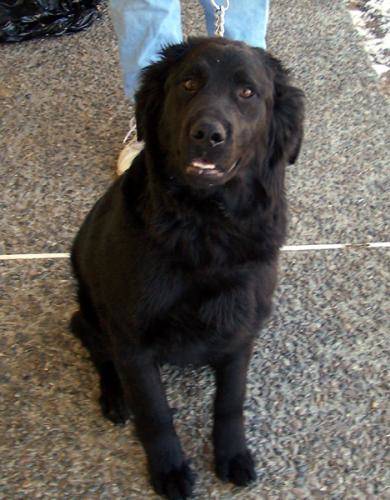
Label: dog